Damalas

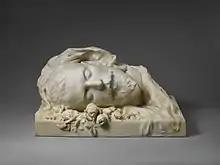
Funerary bust of Jacques Damala, by his widow Sarah Bernhnardt, 1889, now exposed in the New York MET Museum.

The situation was complicated at this time because the Turk Oumour of Smyrna was an ally of John VI Cantacuzene, who had usurped the Byzantine throne in 1341, while the Ottoman emir, Ourkhan, supported the Regent Anne, mother of the legitimate Emperor John V. Anne wrote to the Pope in 1343, appealing for aid against Oumour. The Pope answered this combined appeal by preparing a fleet consisting of ships from Cyprus, Venice and the Knights of St. John and on 16 September 1343 placed Martino in command.